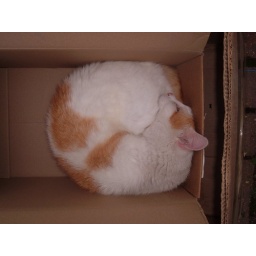
cat in a box 5